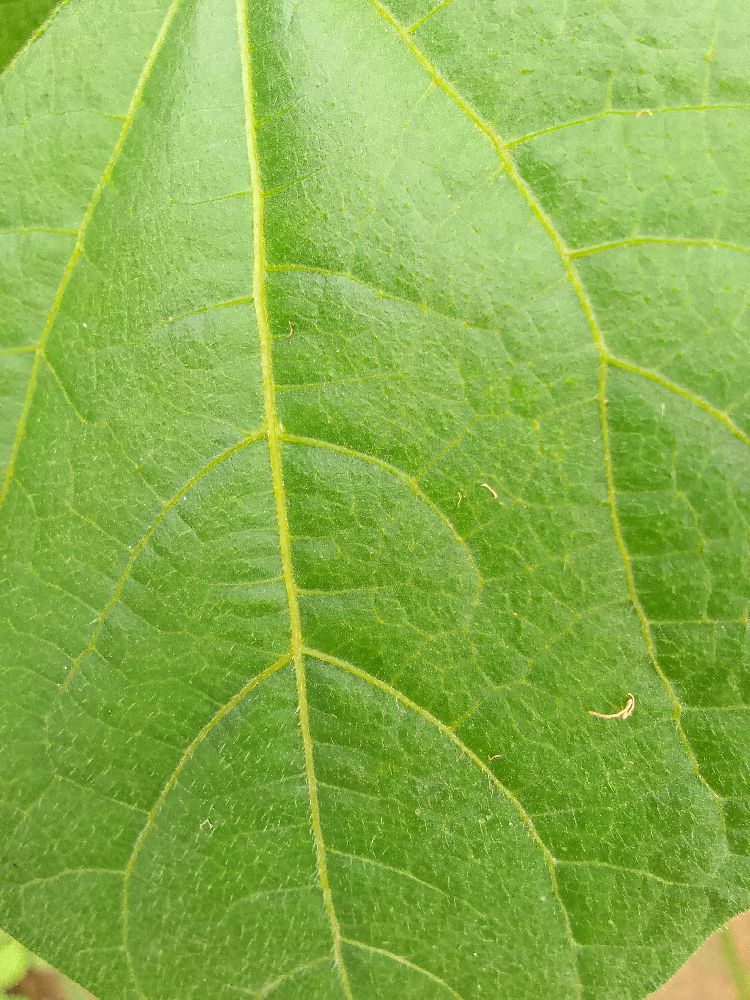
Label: healthy